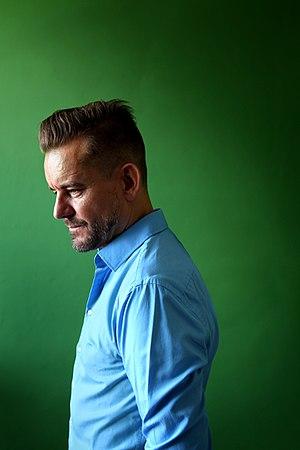
Bart Baudouin Moeyaert, né le 9 juin 1964 à Bruges, est un auteur belge néerlandophone.
Filip Naudts est un photographe belge qui vit à Lochristi.